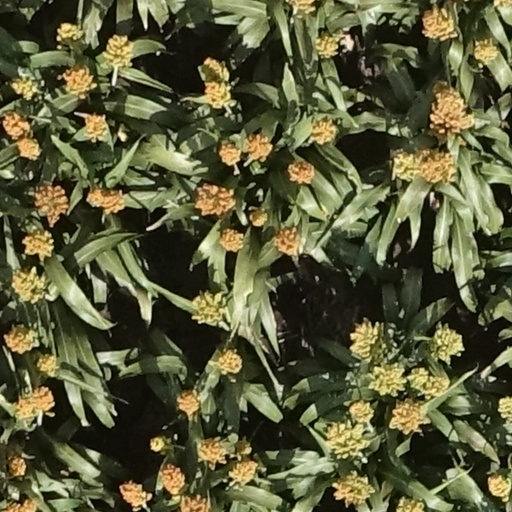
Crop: sorghum